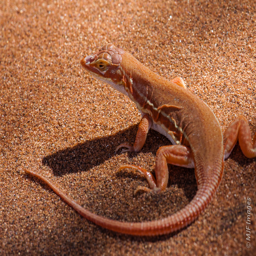
a desert plated lizard in the dunes uses its armored head to dig quickly into the sand .